Sky position (RA, Dec in degrees): 208.023, 6.706
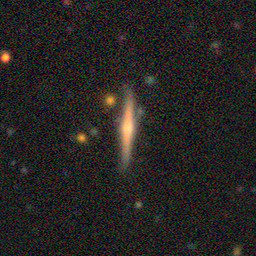
Galaxy morphology: Edge-on Galaxies with Bulge